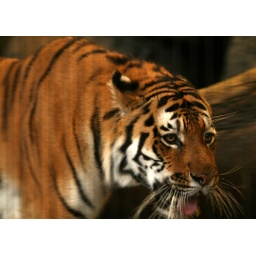
A Tiger in the big cat house at Lincoln Park Zoo, Chicago.